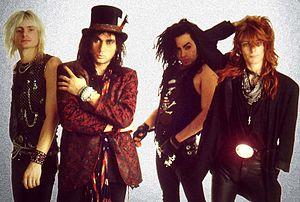
Hervé Rozoum, né le 4 octobre 1955 à Paris, est un guitariste, compositeur et producteur français vivant à Berlin.